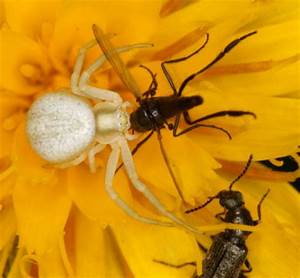
Label: spider